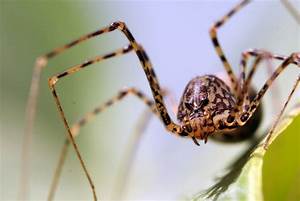
Label: ragno